Anthorn

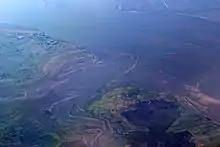
Anthorn and Moricambe Bay

Anthorn (pronounced ) is a village in Cumbria, England. Historically in Cumberland, it is situated on the south side of the Solway Firth, on the Wampool estuary, about west of Carlisle. It is the location of the Anthorn radio station, broadcasting specialised low frequency signals for timekeeping and navigation.